Stuffed eggplant
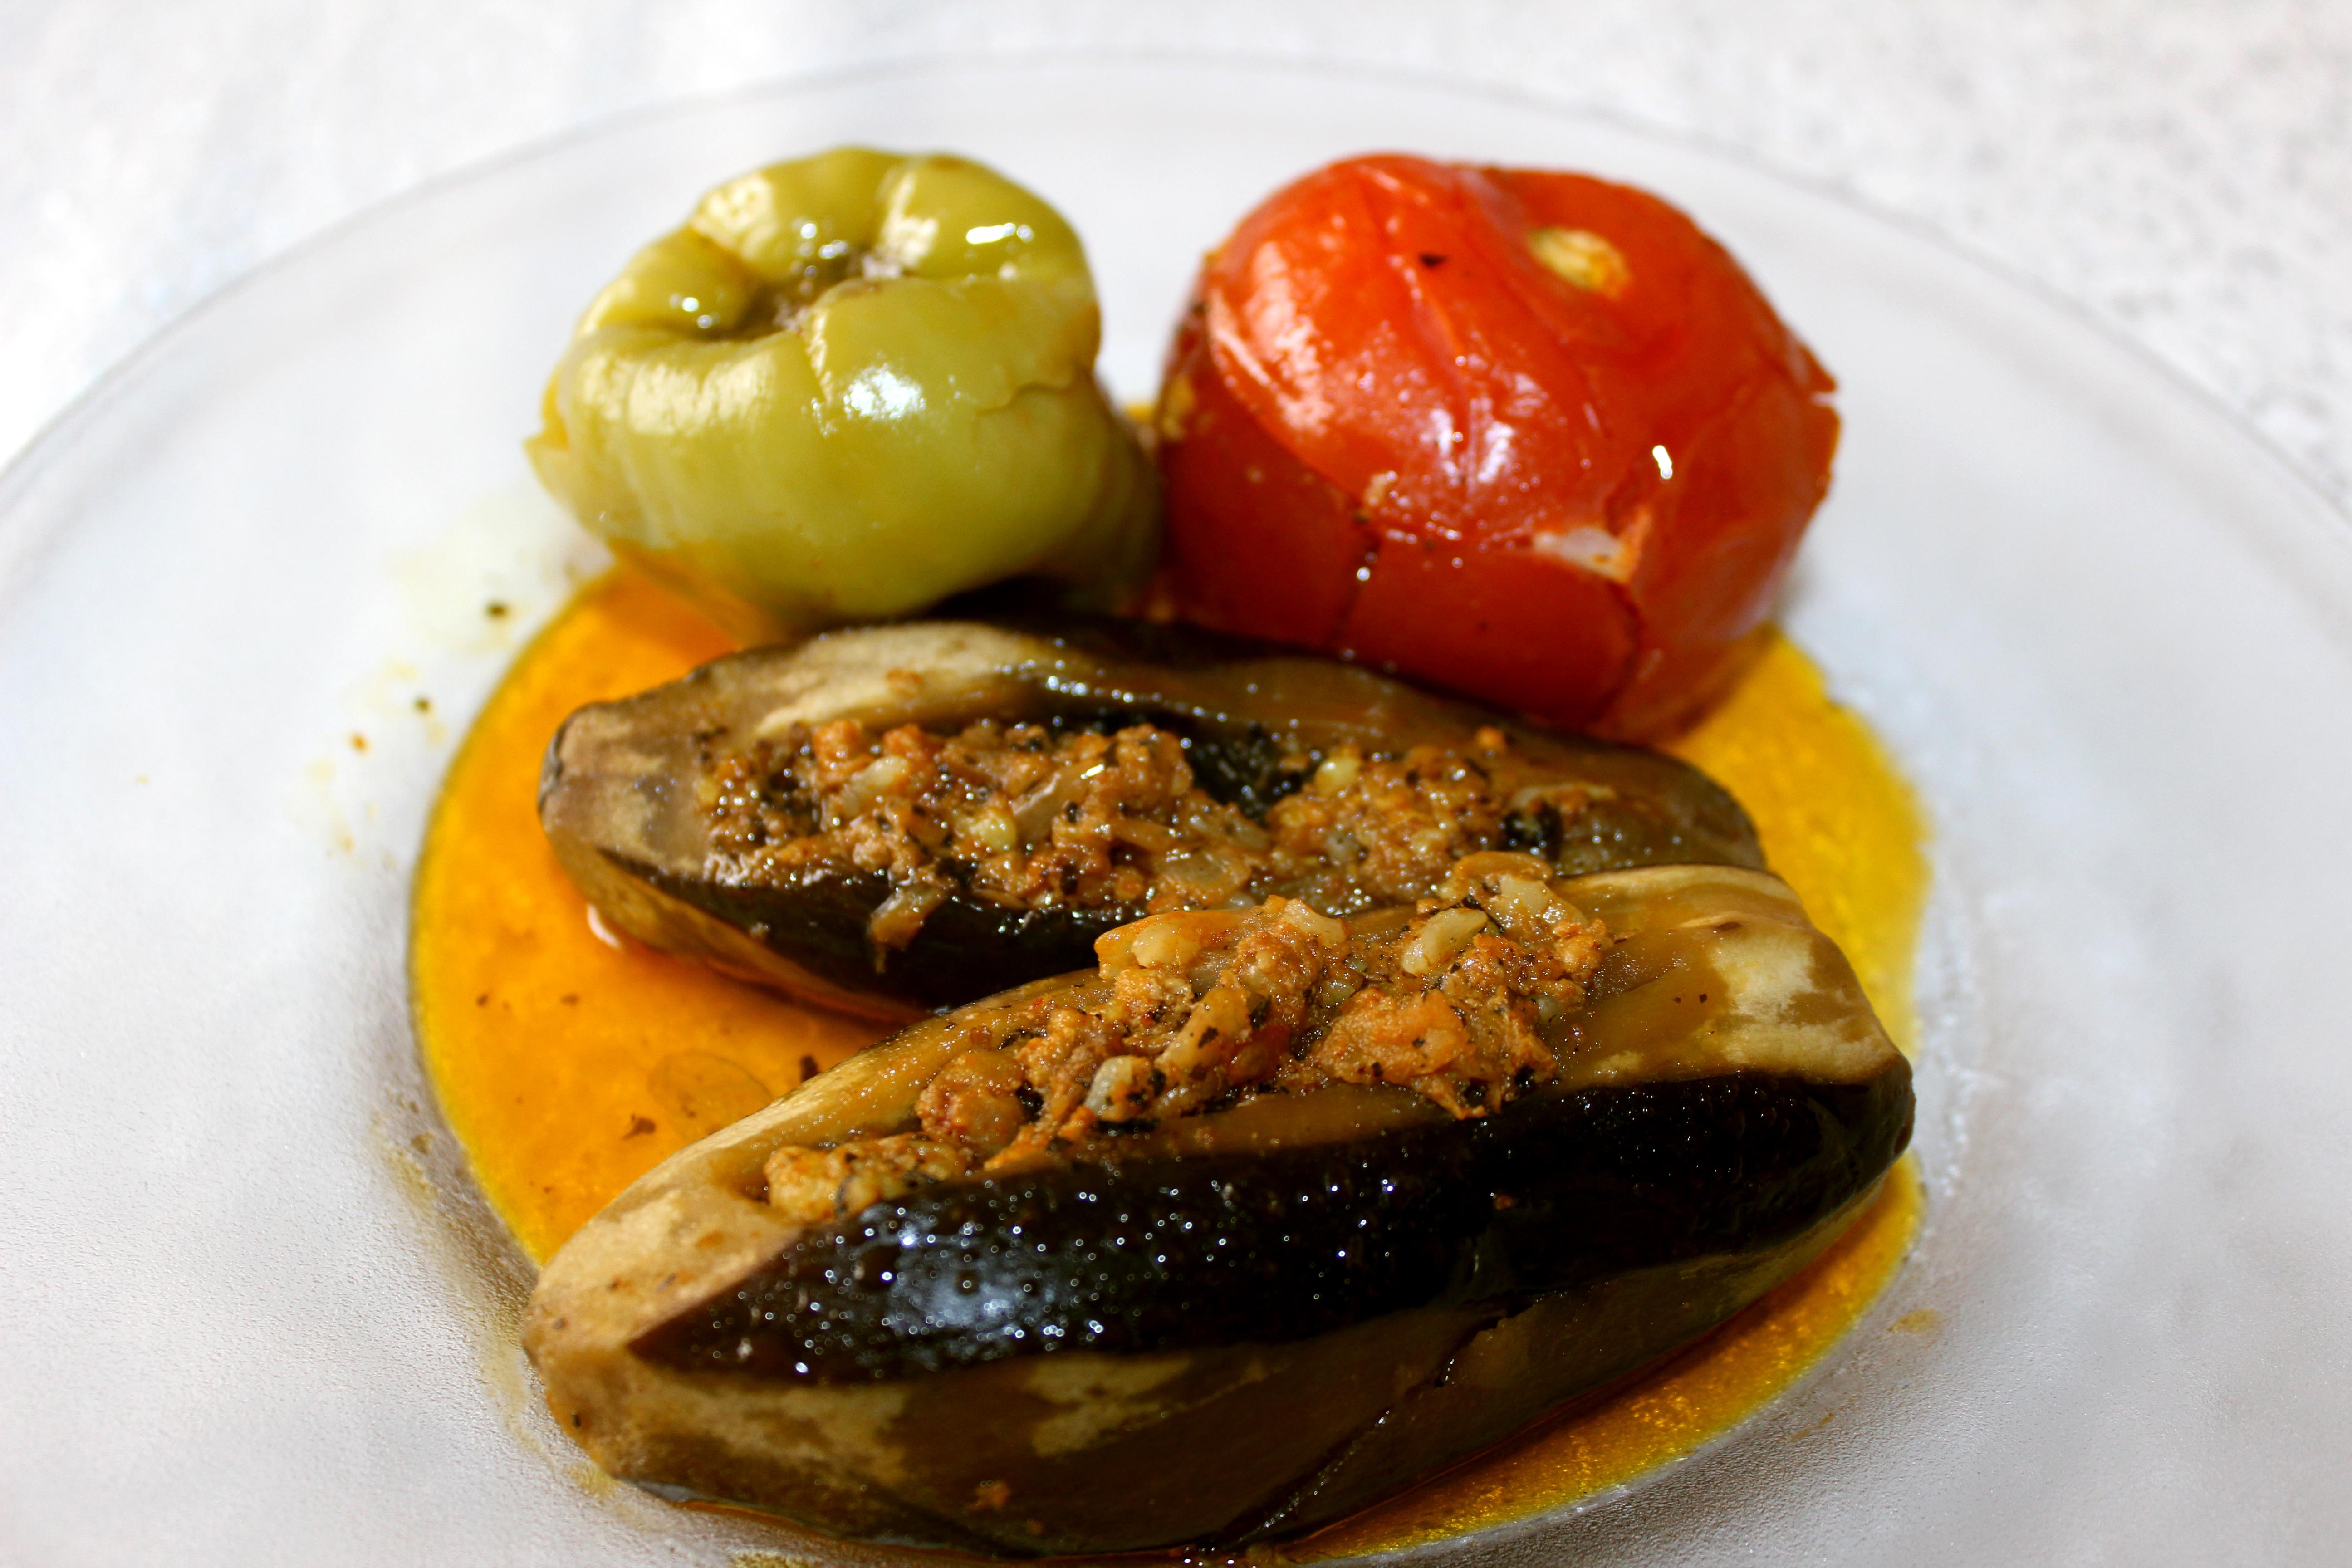
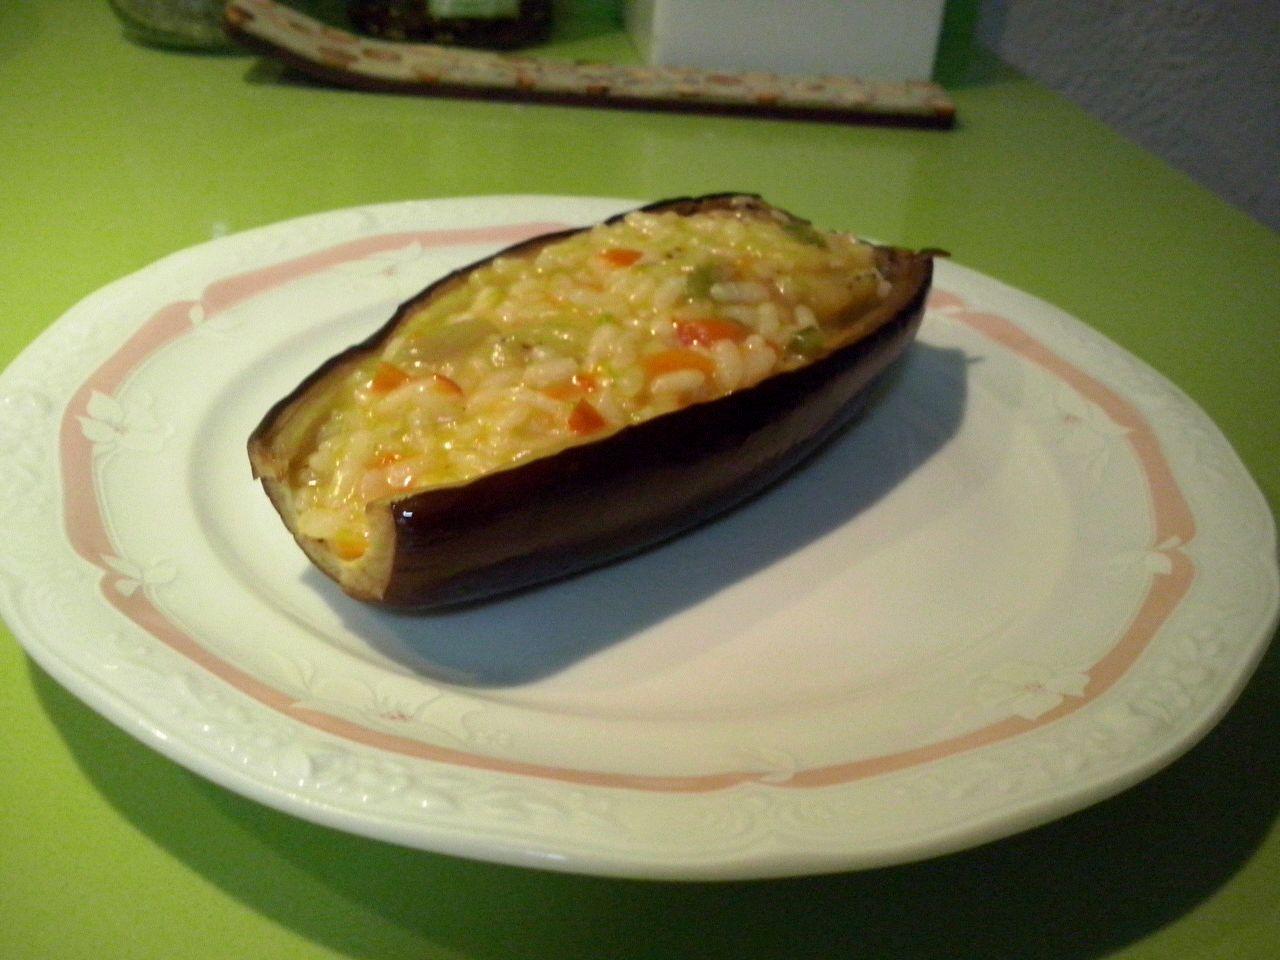
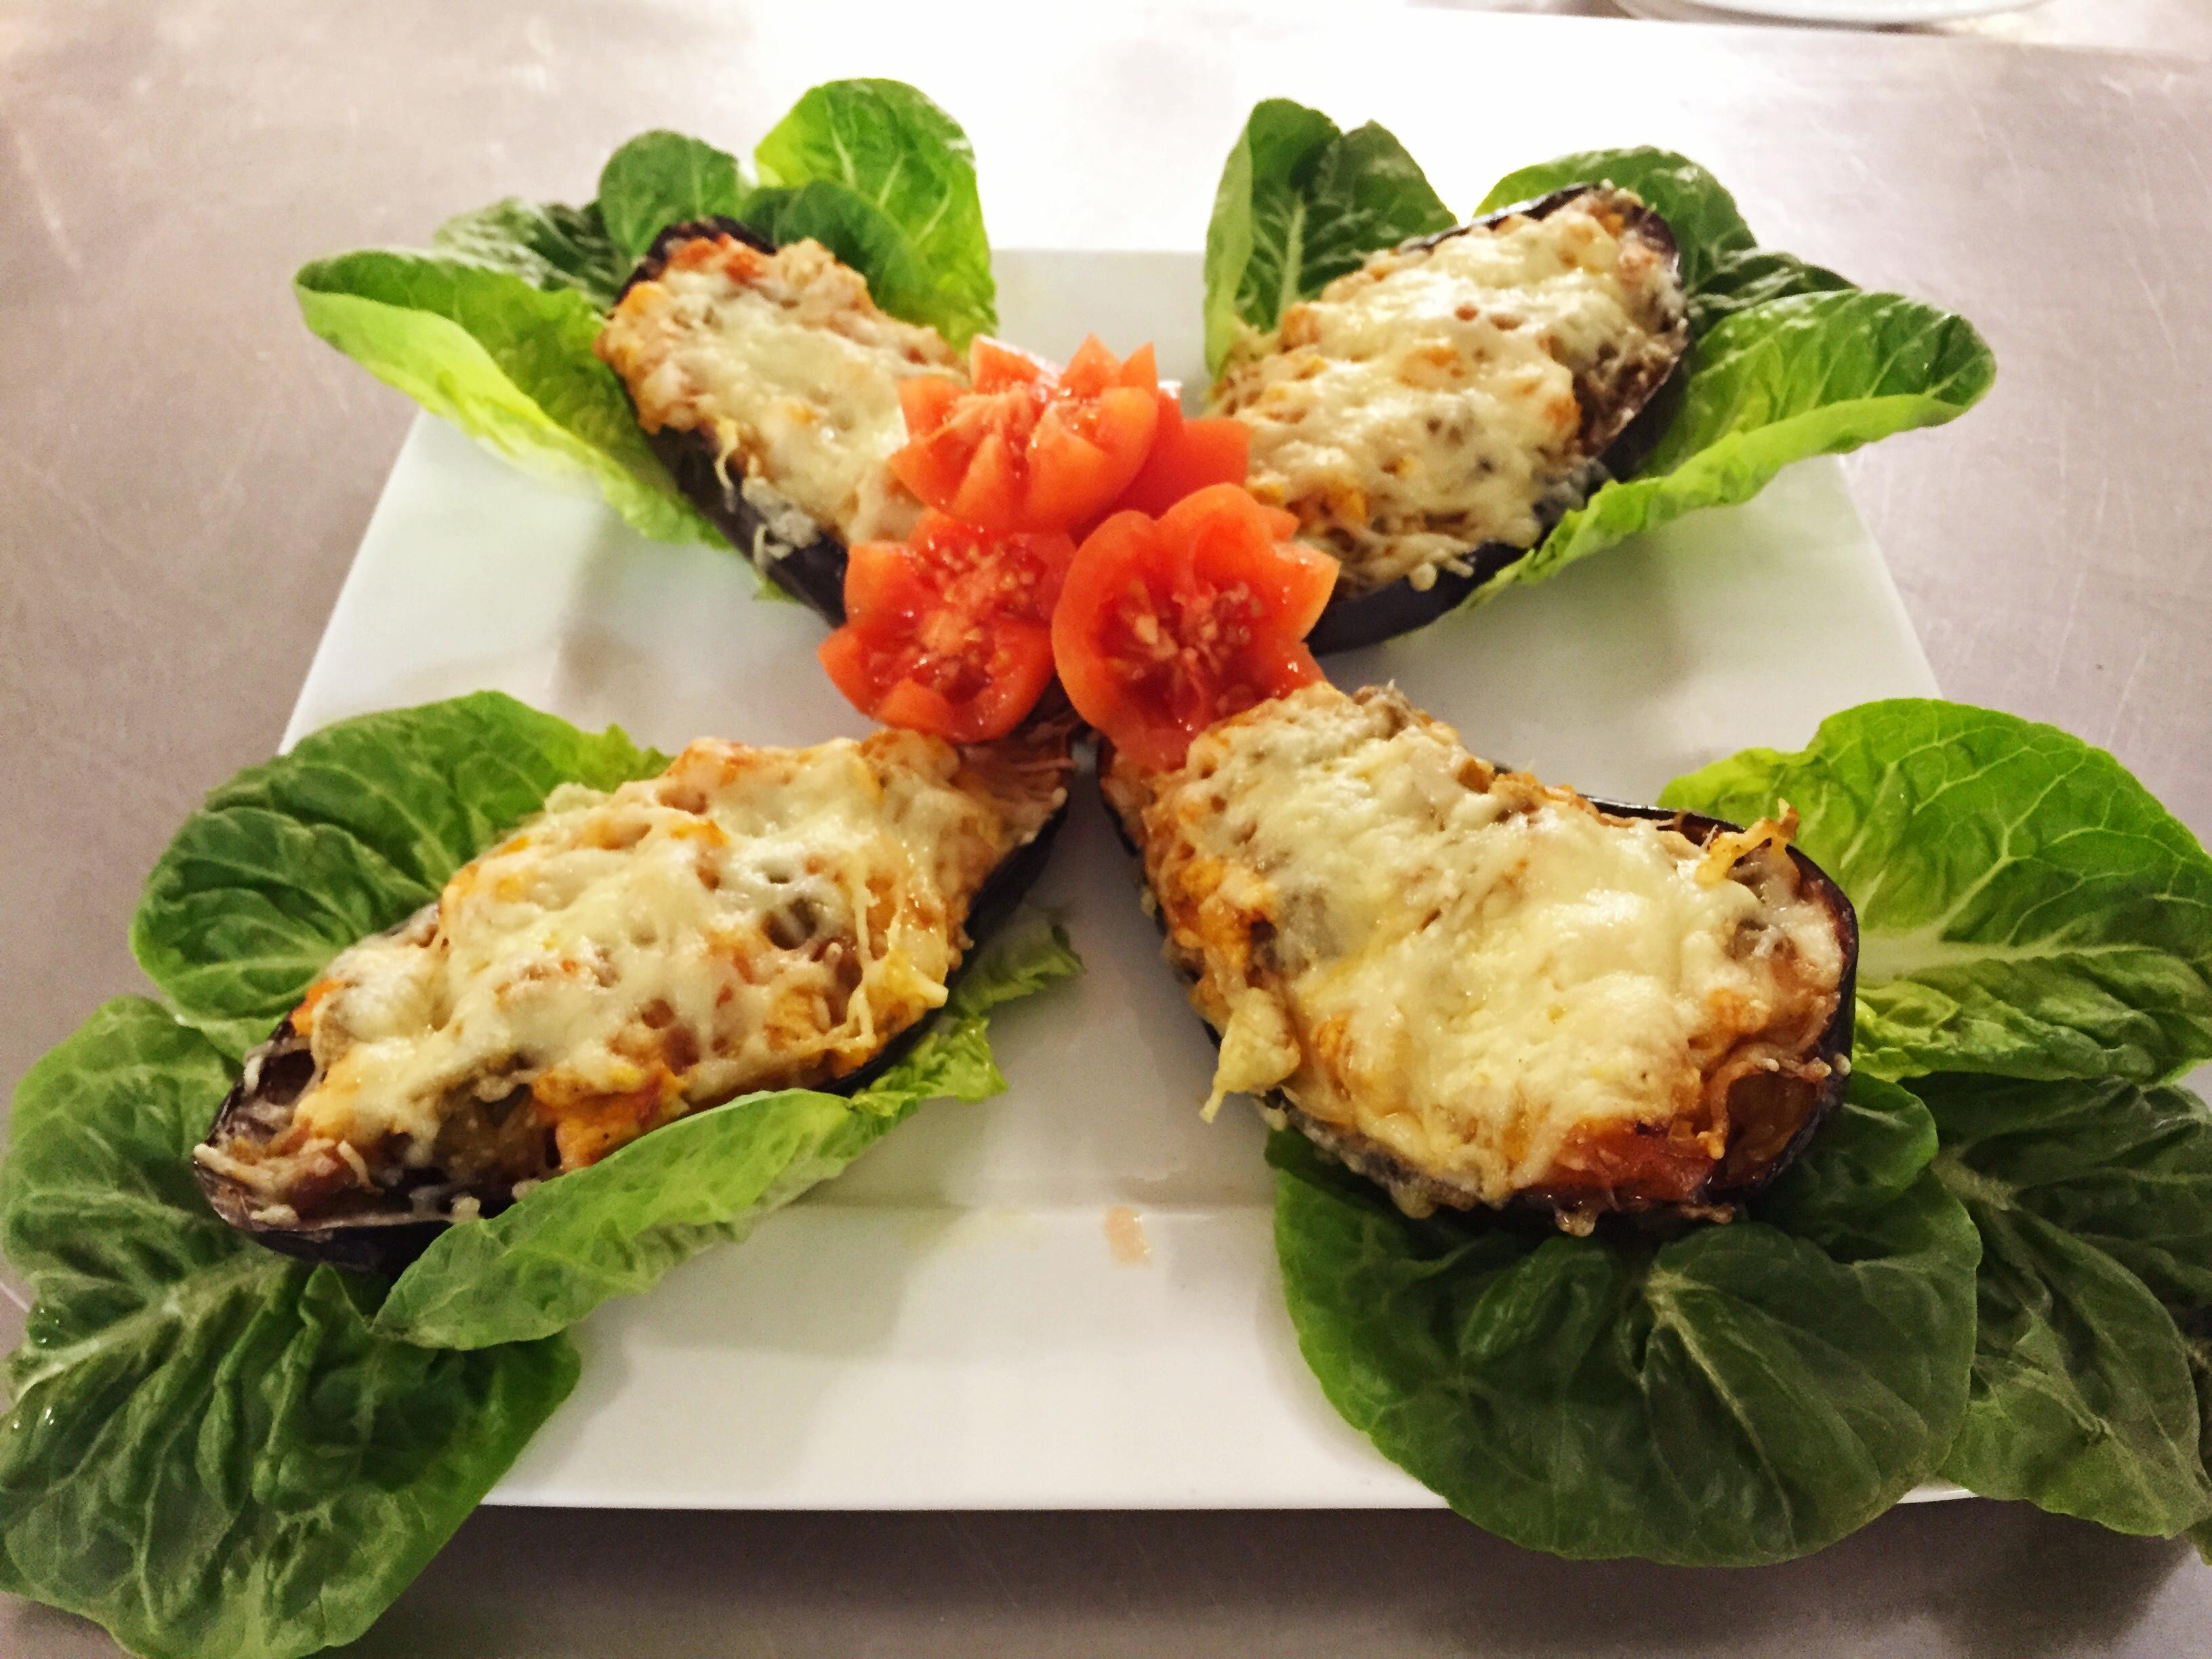
Also known as:
ar - Arabic: محشي باذنجان
az - Azerbaijani: Badımcan dolması
de - German: Gefüllte Aubergine
it - Italian: Melanzane ripiene
jv - Javanese: Tèrong isi
ku - Kurdish: Kutilka bacanreşkê
ru - Russian: Фаршированные баклажаны
uk - Ukrainian: Фаршировані баклажани
Category: vegetable (stuffed vegetable, eggplant)
Cuisine: Mediterranean
Associated cuisines: Turkish, Armenian, Azerbaijani, Iranian, Greek, Cypriot, Syrian, Lebanese, Palestinian, Israeli, Italian, Spanish
Area: Turkey, Armenia, Azerbaijan, Iran, Greece, Cyprus, Syria, Lebanon, Palestine, Israel, Italy, Spain
Countries: Turkey, Armenia, Azerbaijan, Iran, Greece, Cyprus, Syria, Lebanon, Palestine, Israel, Italy, Spain
Region: Western Asia, Southern Asia, Southern Europe, ,
This dish is common in many countries. The main ingredient is eggplant, which is stuffed with various fillings depending on the region. These can include meat (such as lamb), rice, Vegetable, or even mozzarella cheese.